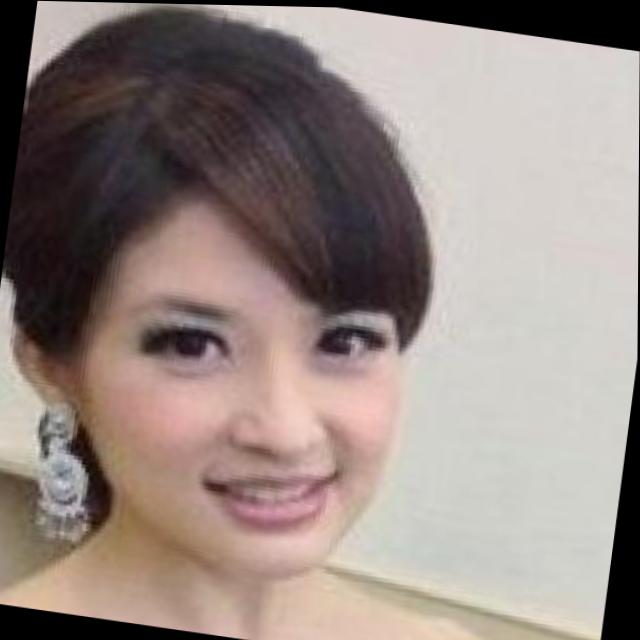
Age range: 21-44